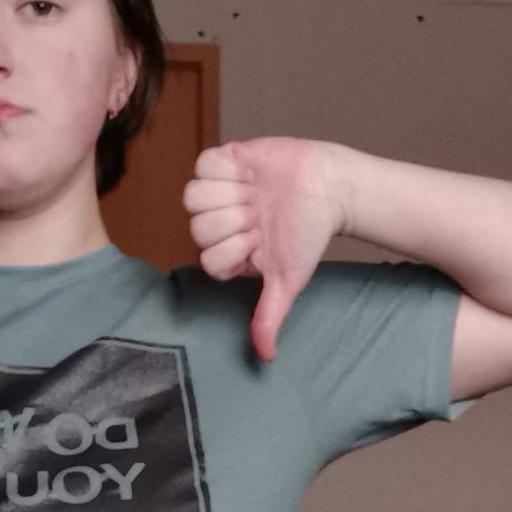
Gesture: dislike